Hiromichi Kunikawa

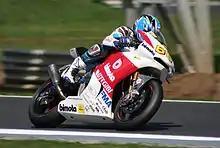
Kunikawa at the 2010 Australian GP

is a Japanese motorcycle racer. At national level he has competed in the GP250 and ST600 classes of the MFJ All Japan Road Race Championship. In 2010 he was signed by Bimota M Racing to replace Niccolò Canepa for the last races of the Moto2 World Championship season. In 2016 he made a wild card appearance in the Supersport World Championship; in 2017 he competed in the first five European rounds of the same series aboard a Honda CBR600RR.